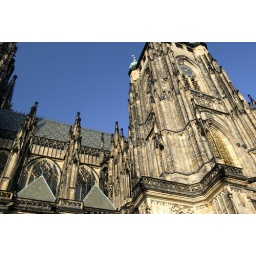
The main tower and facade of St. Vitus Cathedral in Prague, Czech Republic